Pixel

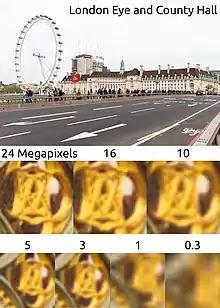
Comparison of the level of detail between 0.3 and 24 megapixels

The measures "dots per inch" (dpi) and "pixels per inch" (ppi) are sometimes used interchangeably, but have distinct meanings, especially for printer devices, where dpi is a measure of the printer's density of dot (e.g. ink droplet) placement. For example, a high-quality photographic image may be printed with 600 ppi on a 1200 dpi inkjet printer. Even higher dpi numbers, such as the 4800 dpi quoted by printer manufacturers since 2002, do not mean much in terms of achievable resolution.